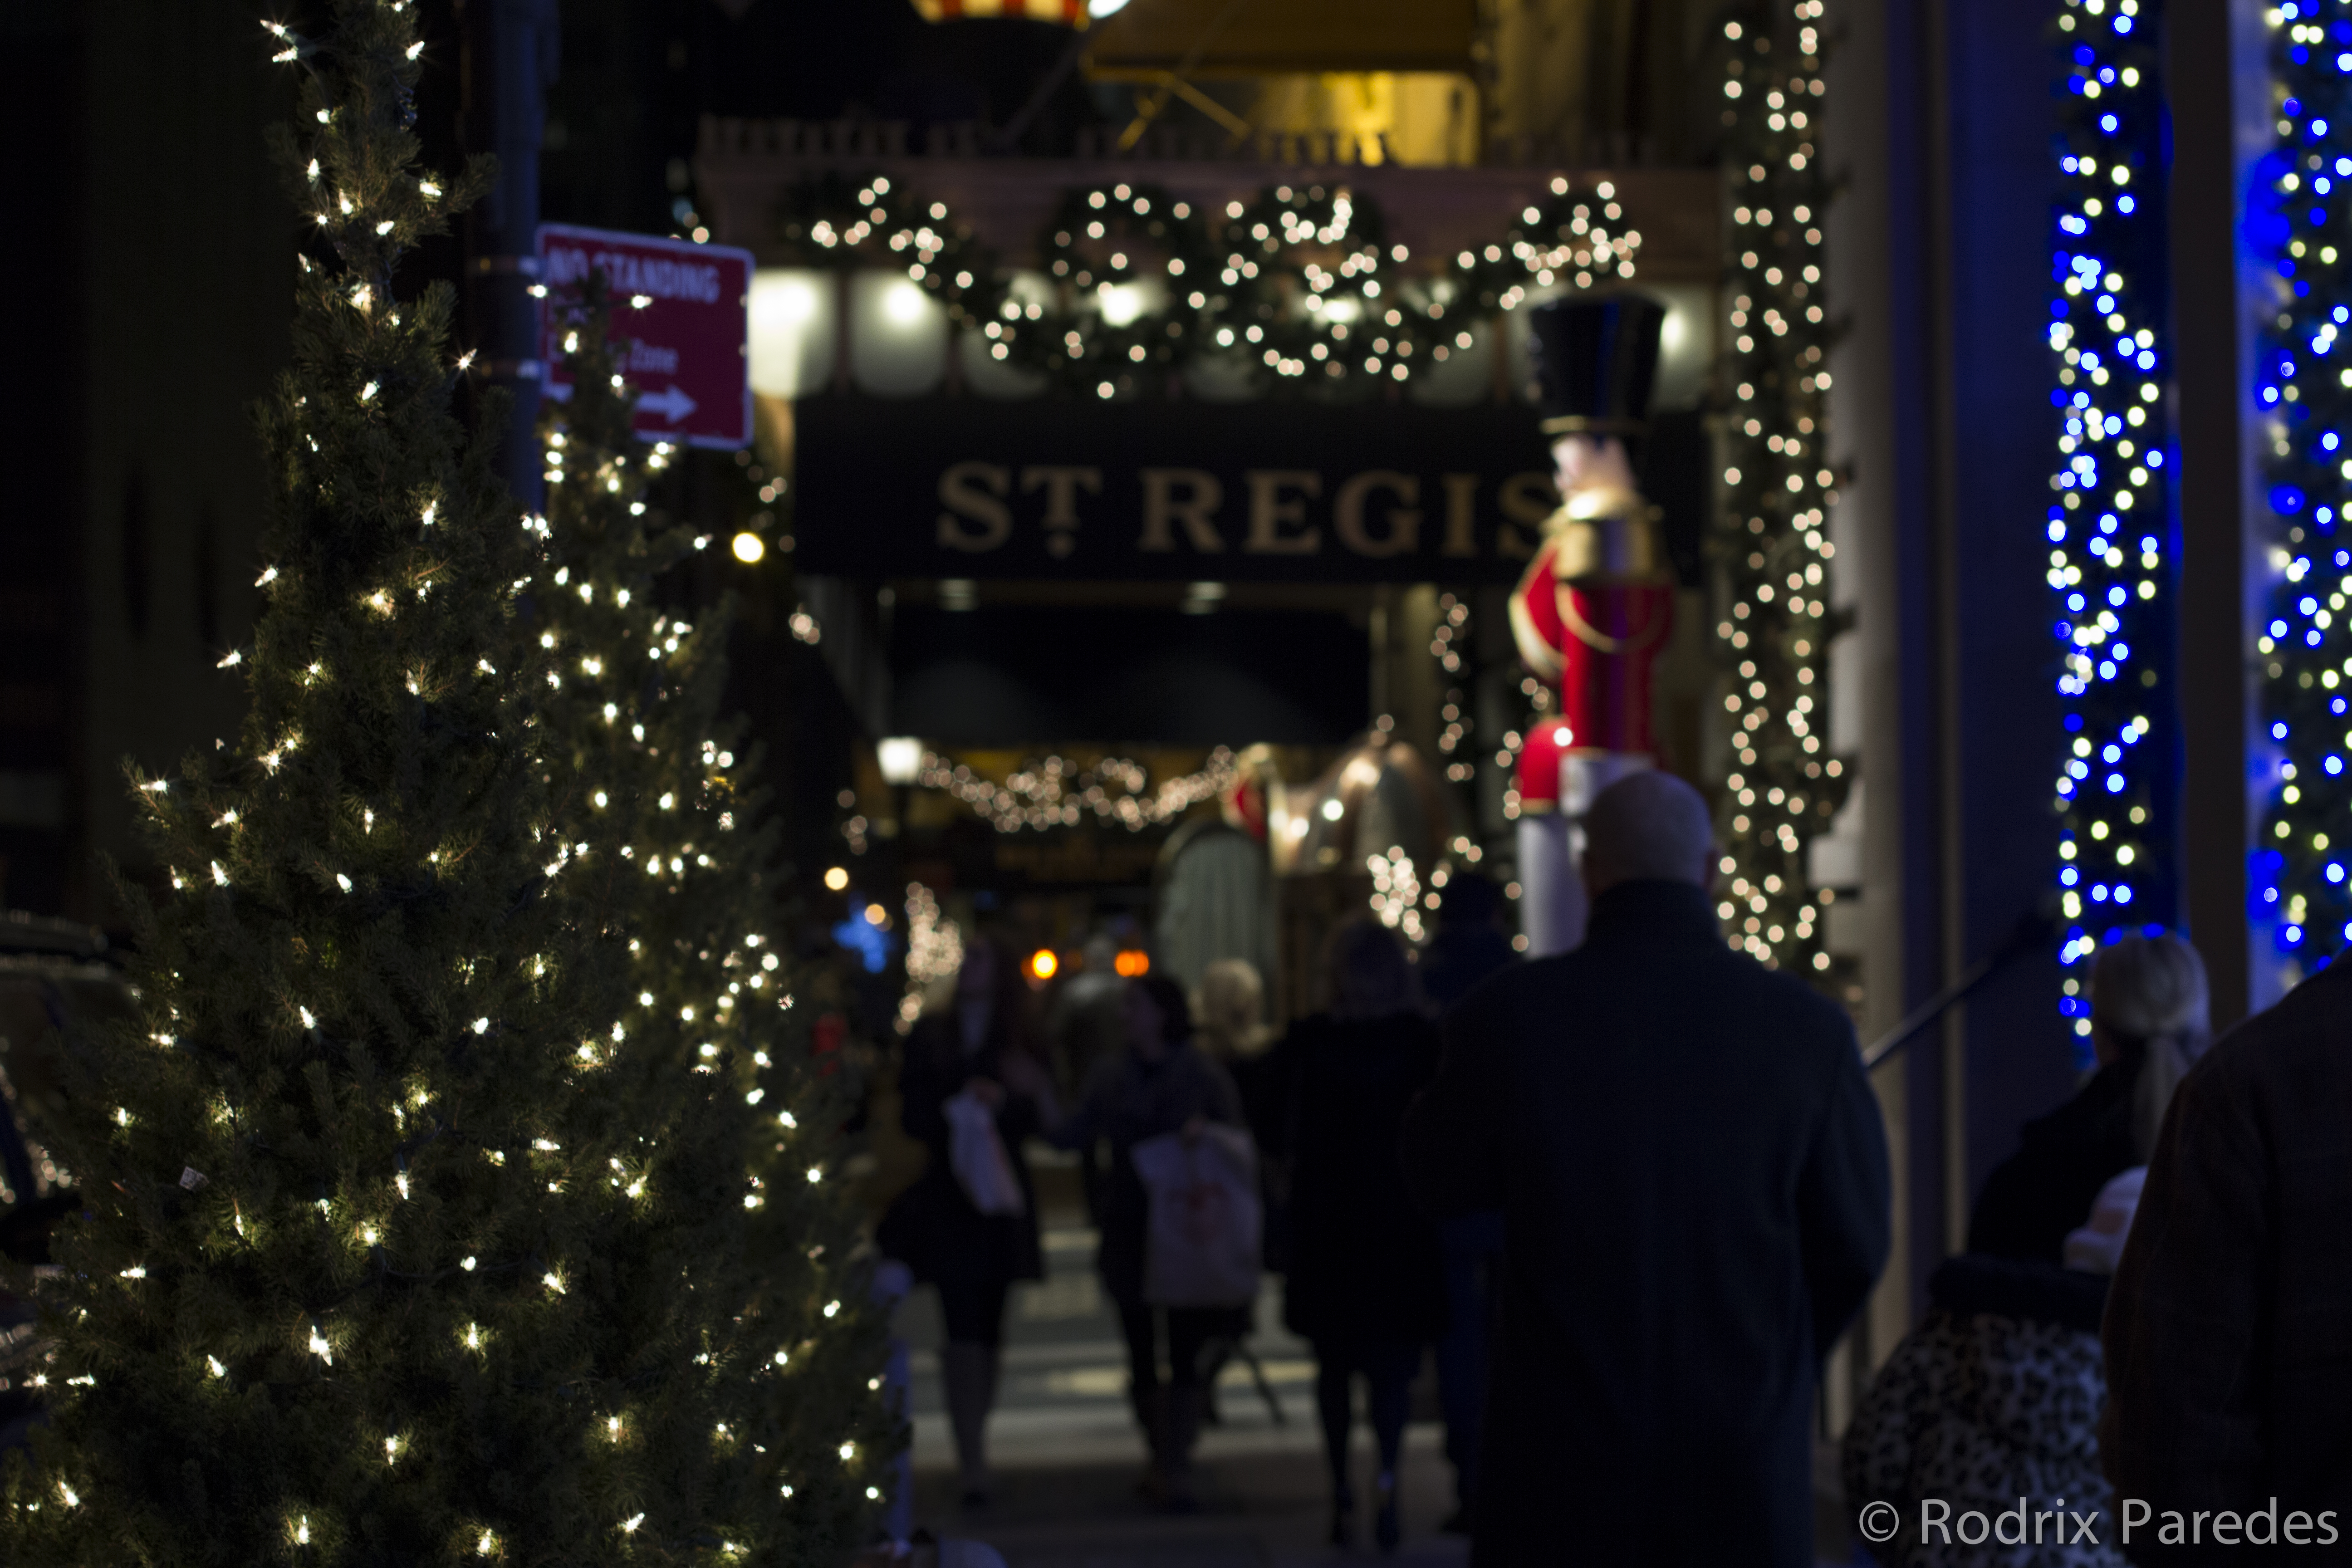
night, city, photo, christmas, christmas decoration, lights, newyork, citylights, newyorkcity, foto, argentina, rodrigoparedes, buenosaires, nights, christmas lights